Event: Nepal Earthquake
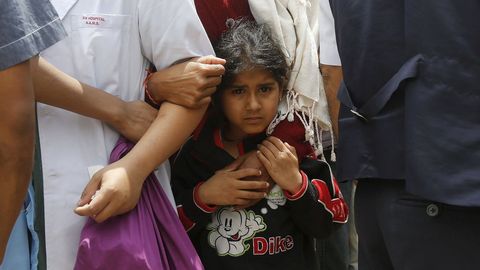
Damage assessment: no_damage